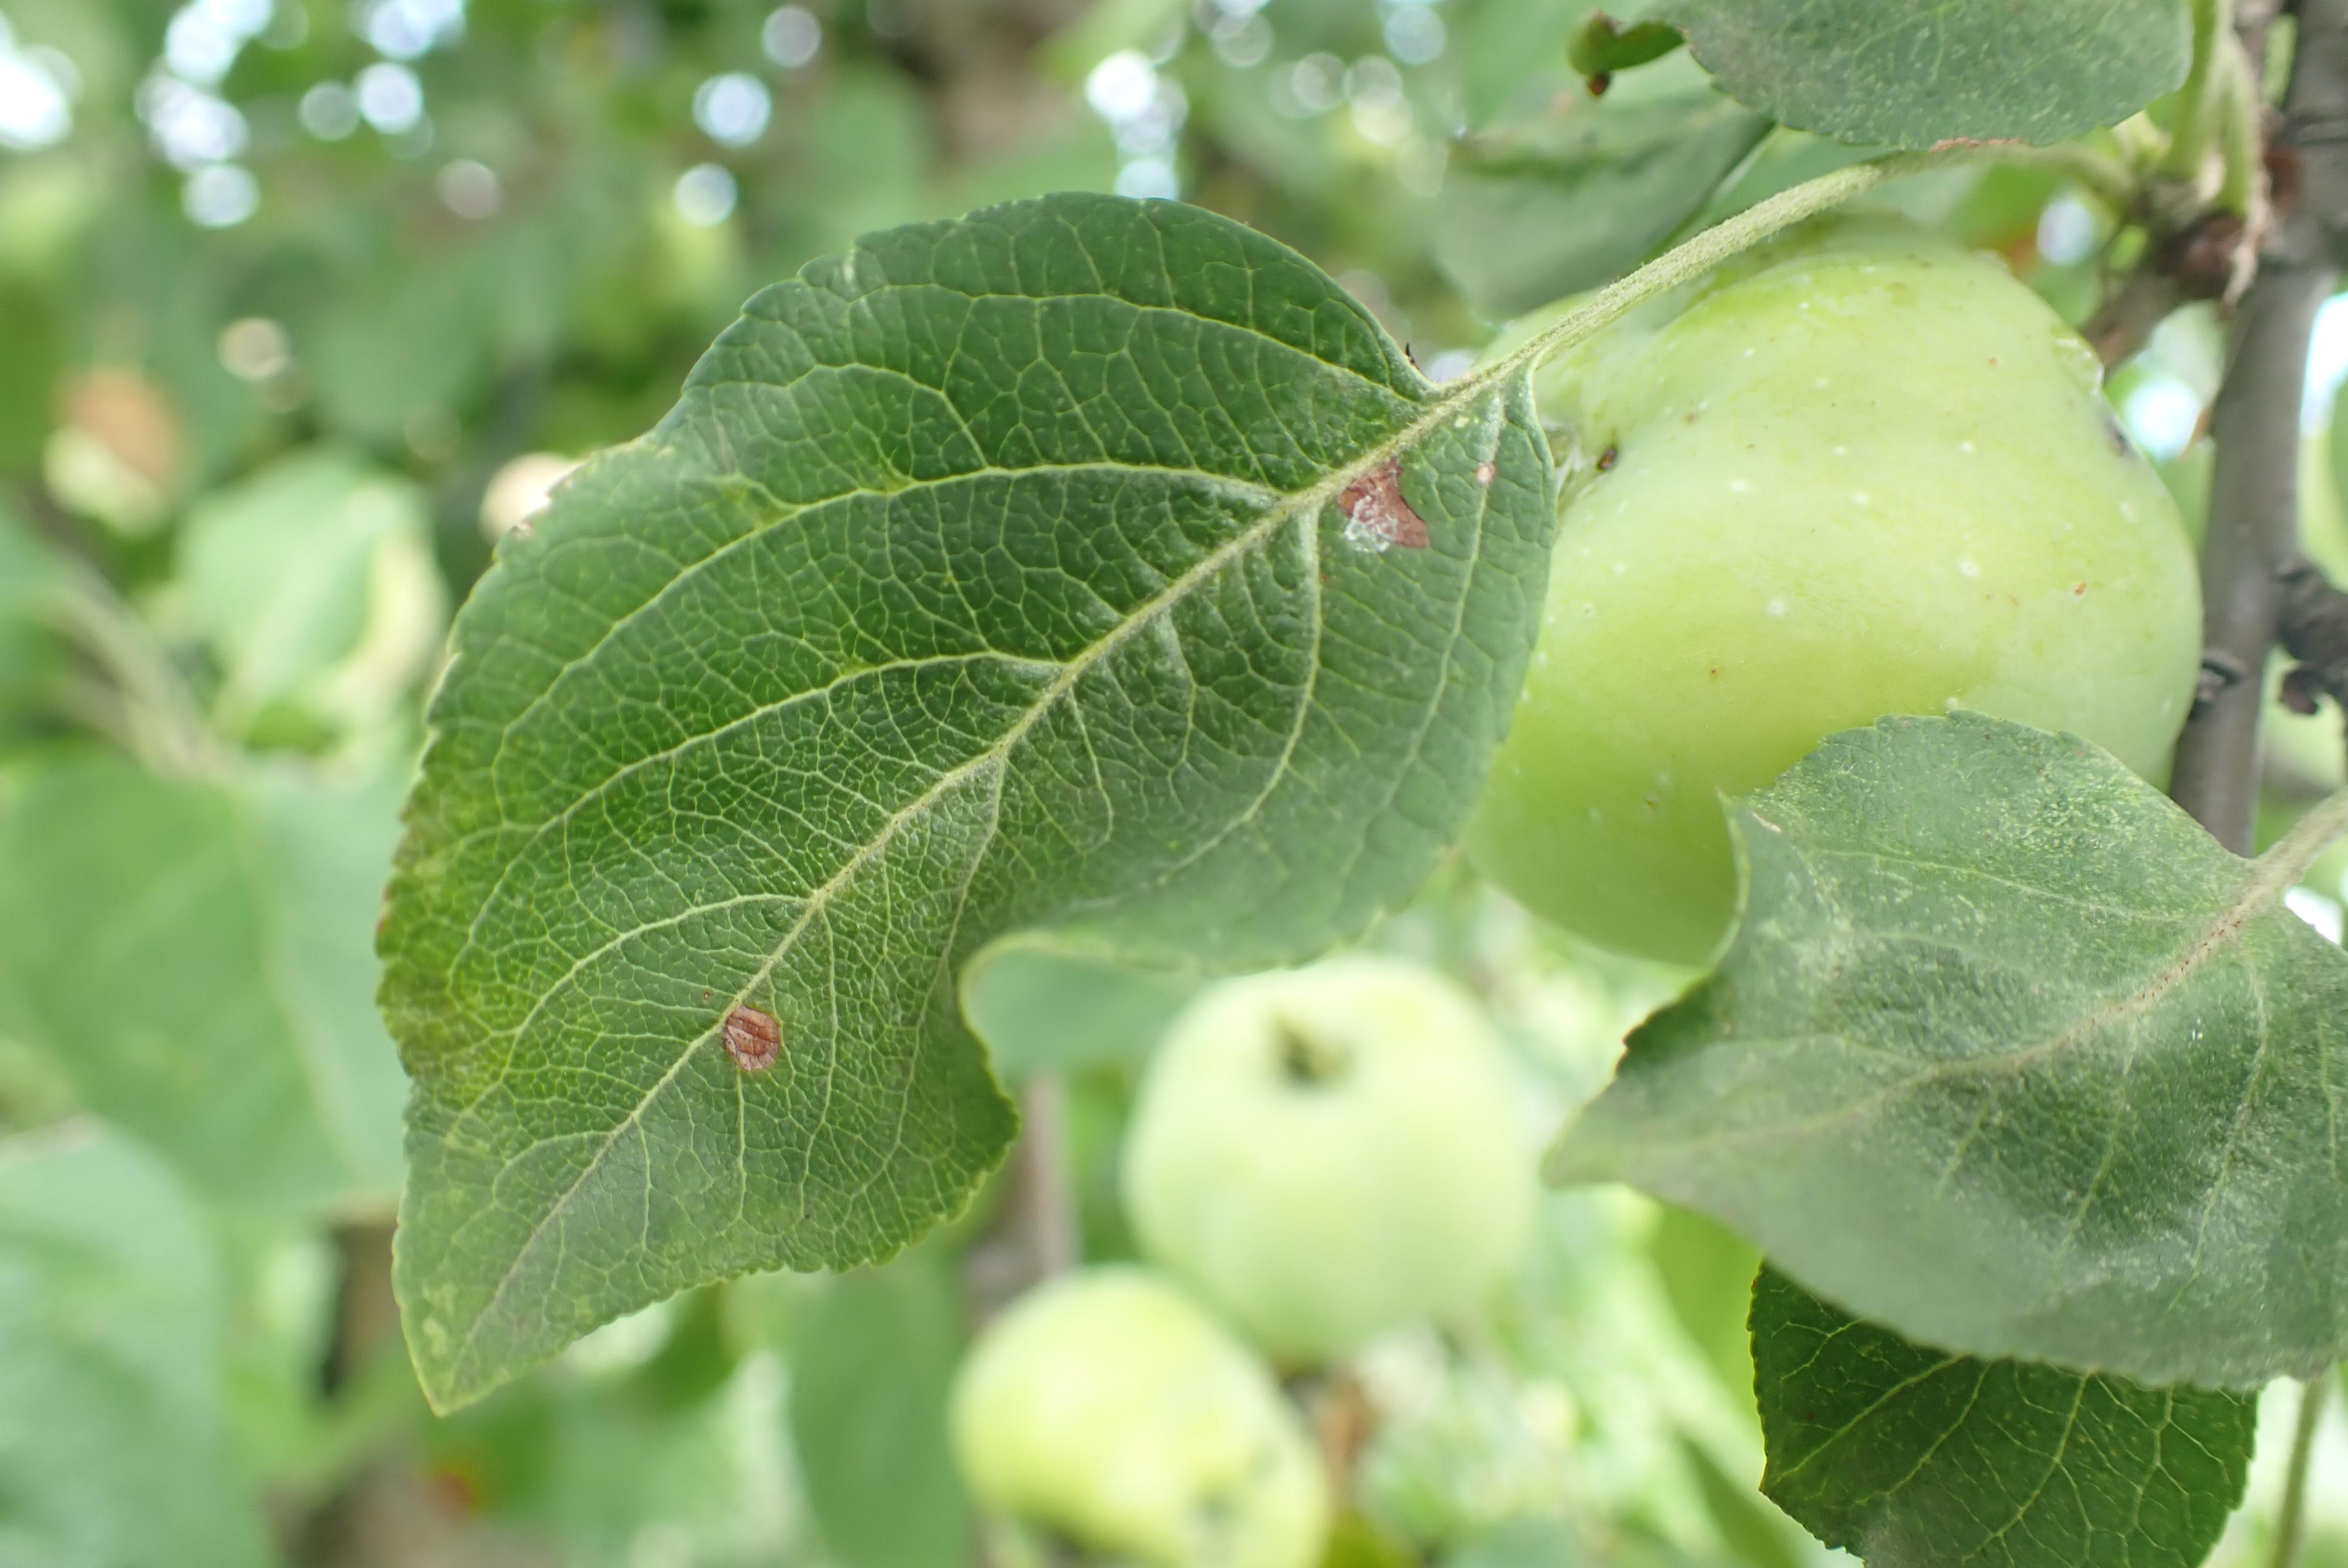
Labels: frog_eye_leaf_spot